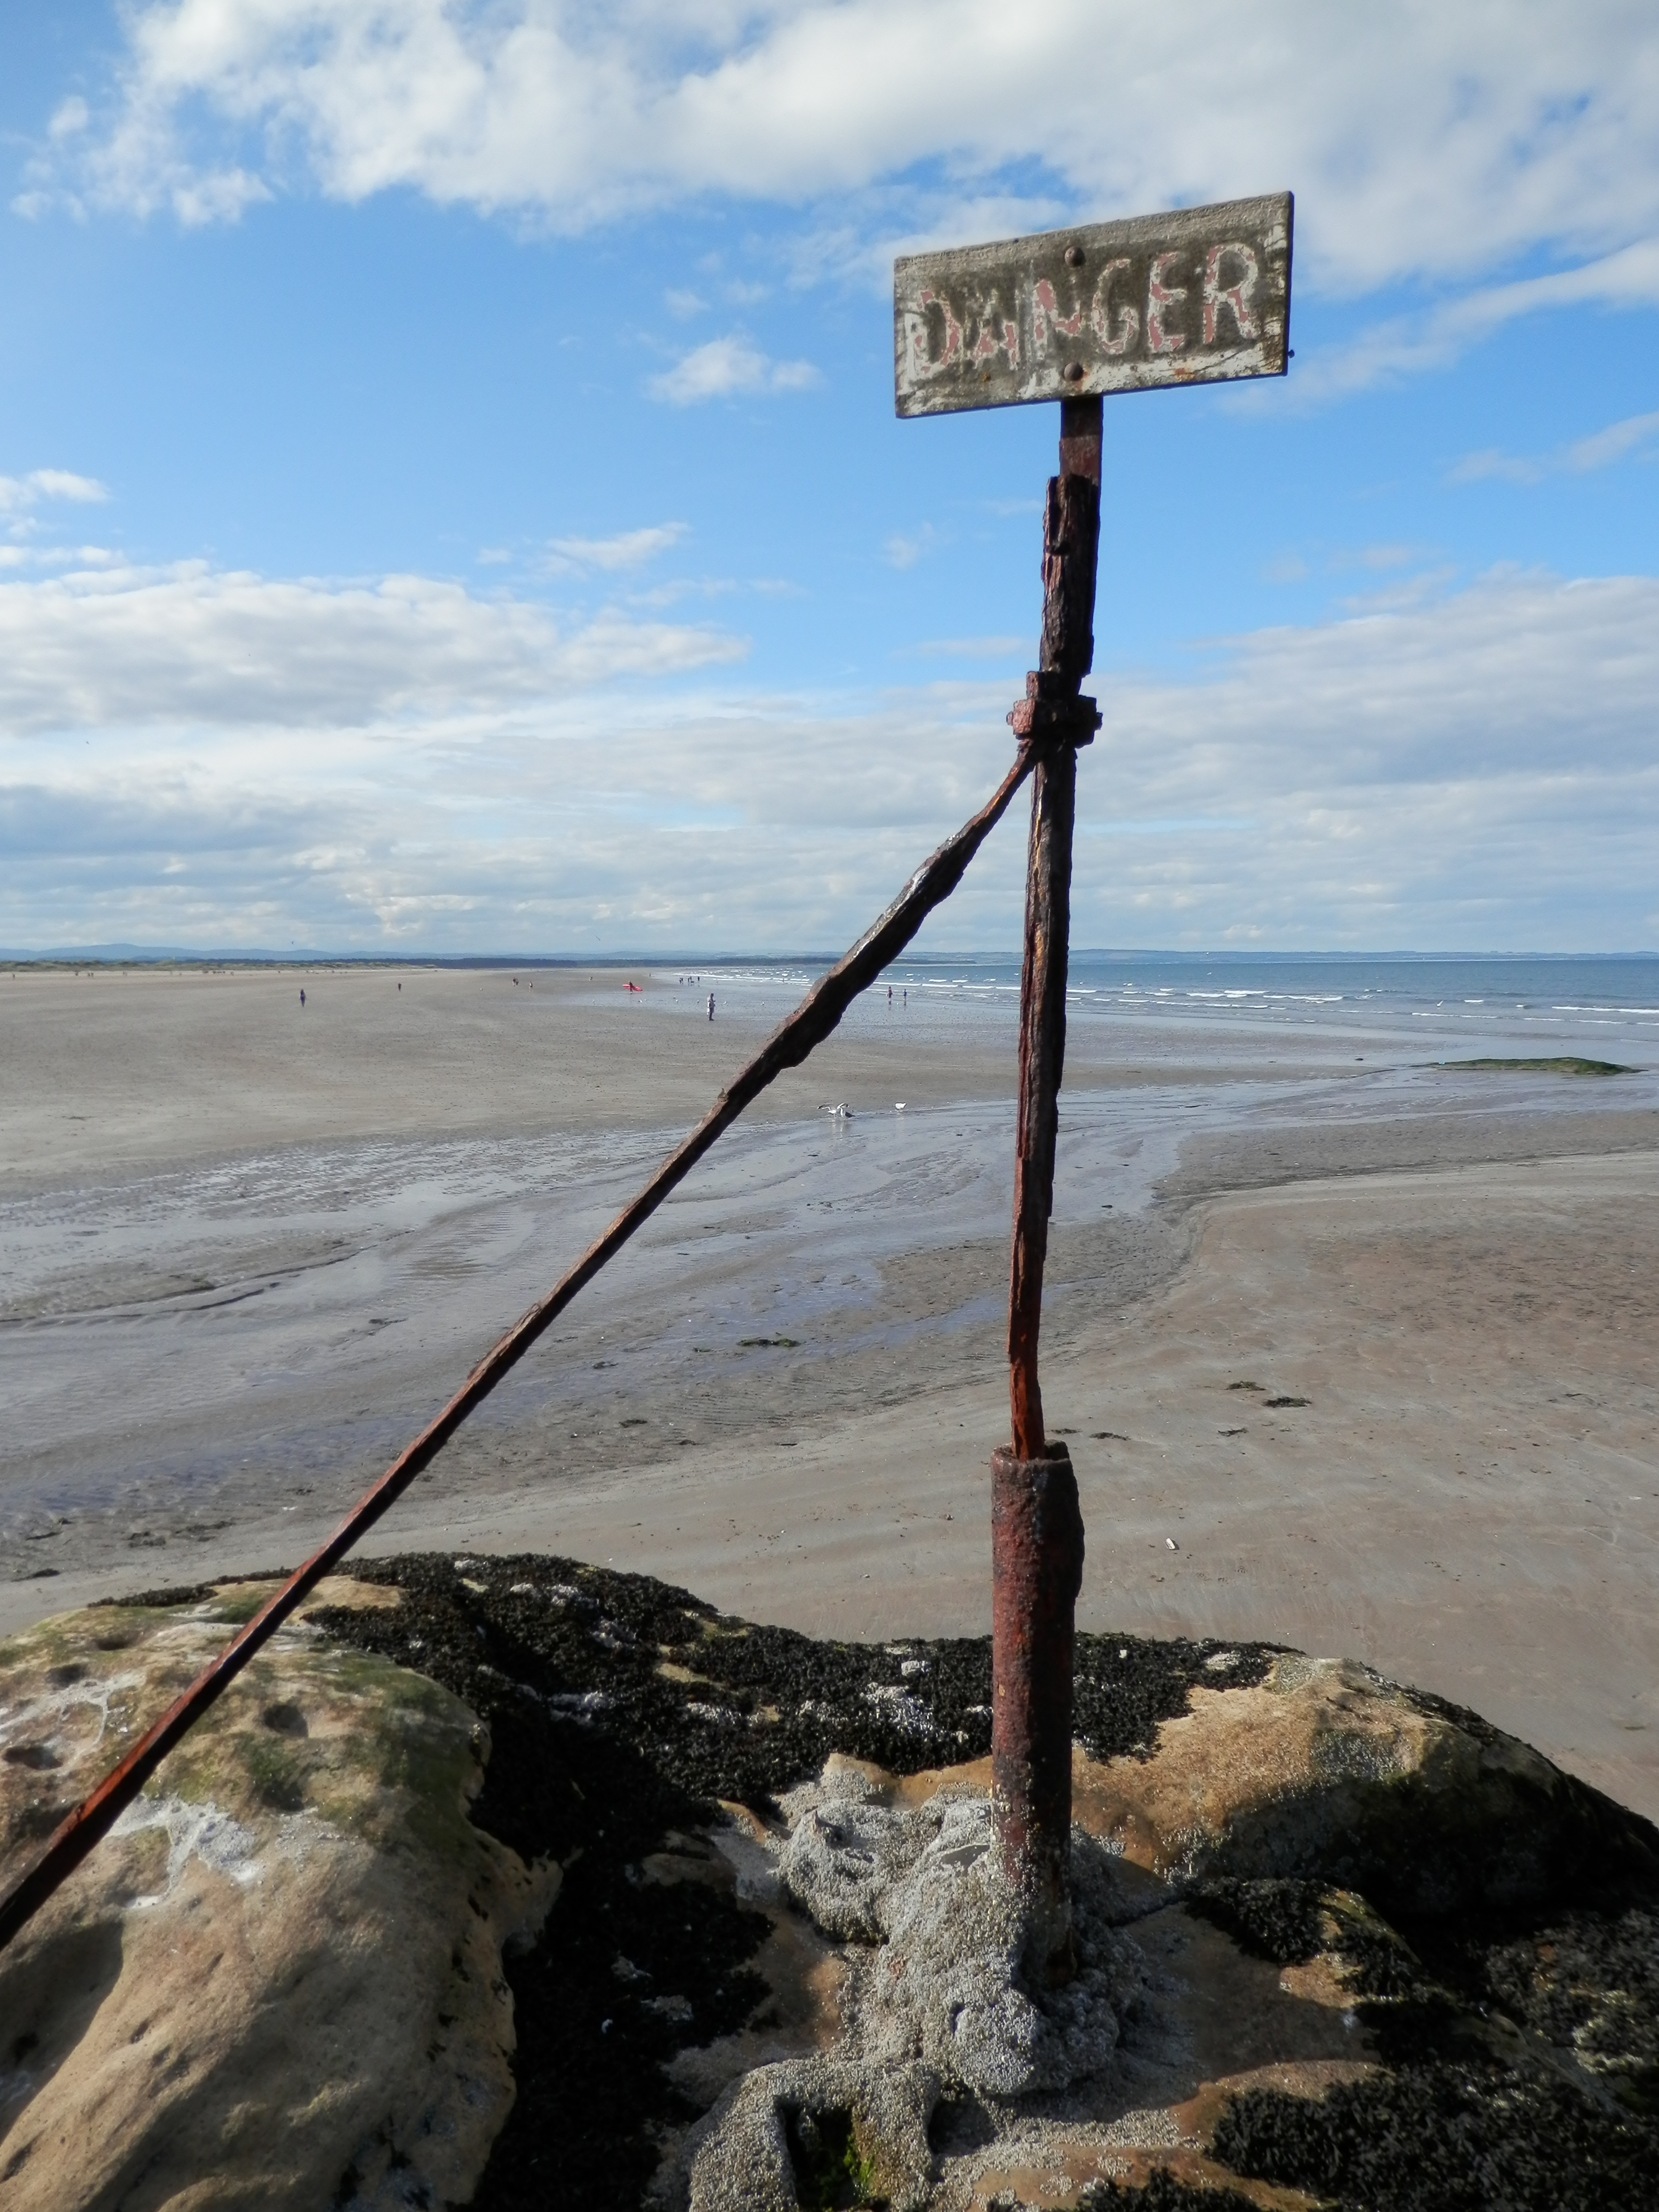
beach, sea, coast, water, sand, rock, ocean, mountain, shore, vacation, sign, tower, bay, body of water, geology, danger, cape, landform